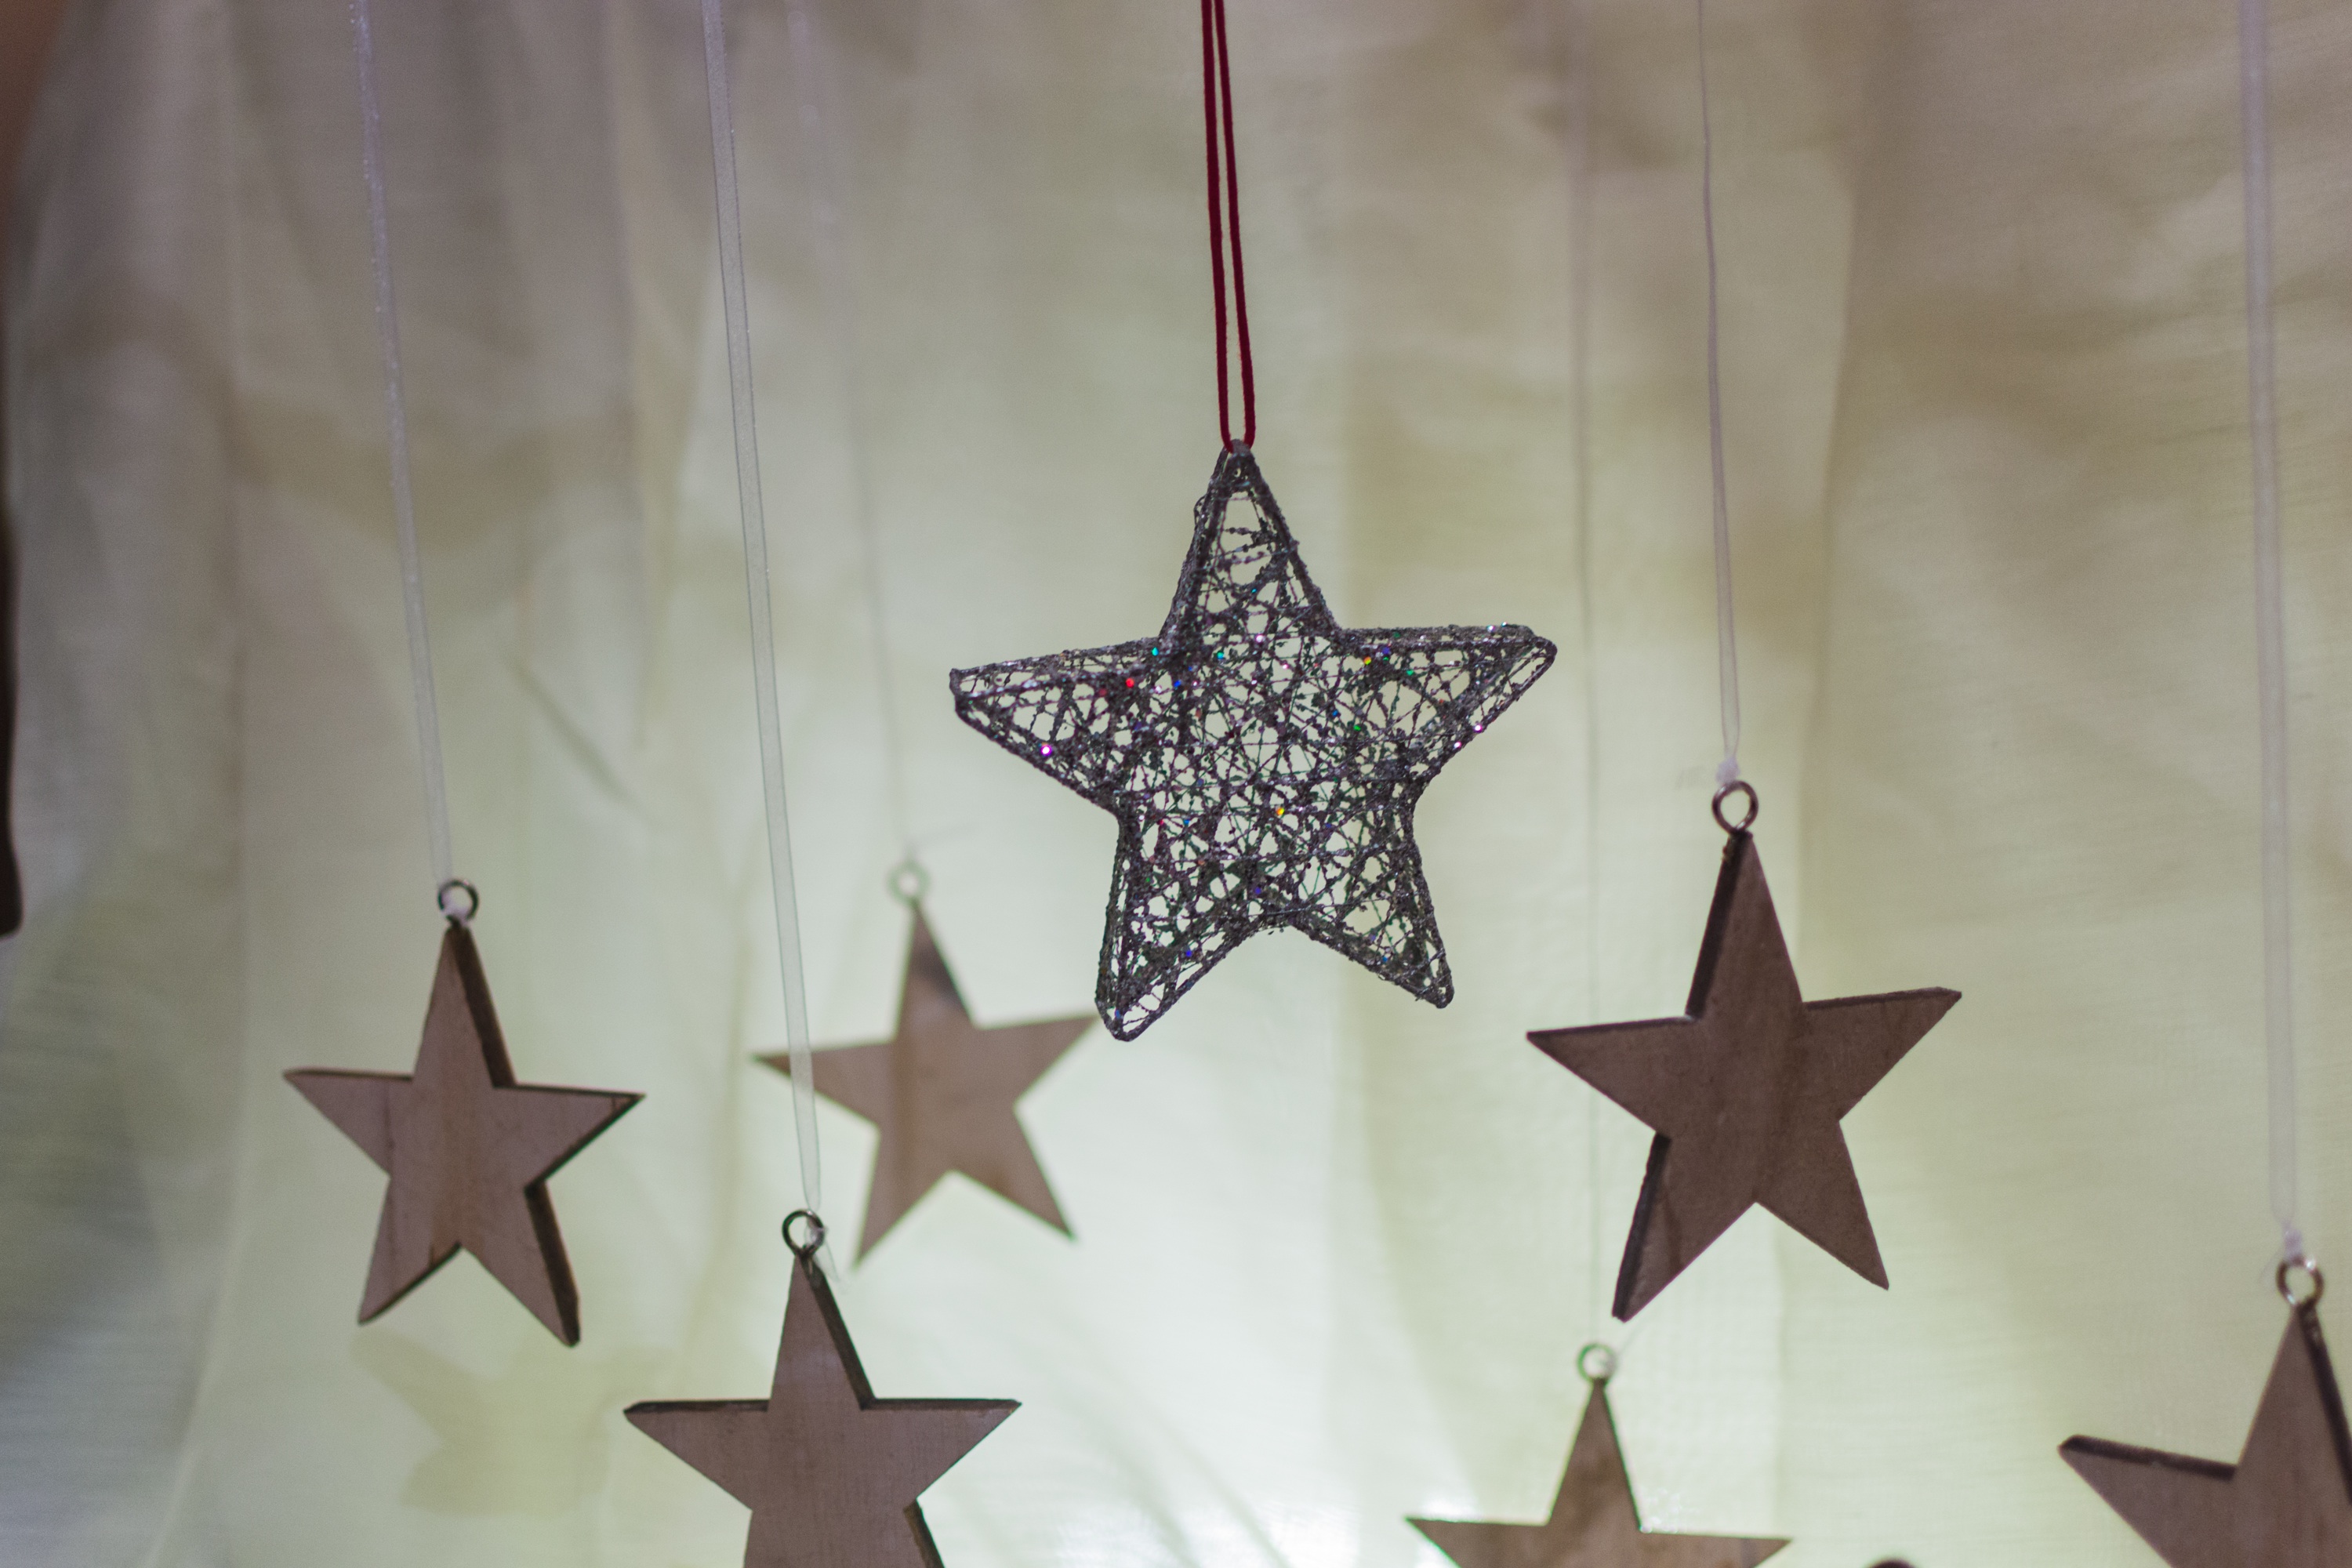
star, christmas decoration, art, symmetry